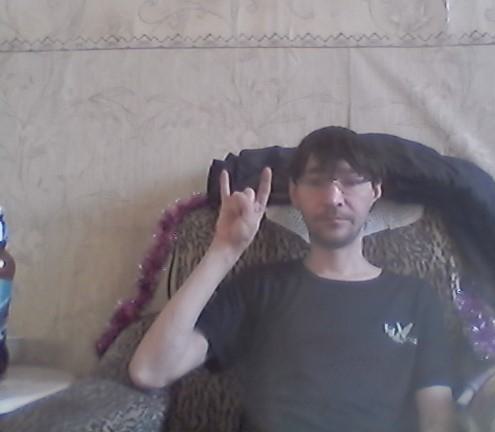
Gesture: rock